North American Aviation

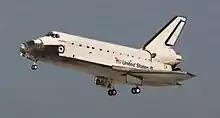
Space Shuttle orbiter "Atlantis" landing at Kennedy Space Center

In 1955, the rocket engine operations were spun off into a separate division as Rocketdyne. This division furnished engines for the Redstone, Jupiter, Thor, Delta, and Atlas missiles, and for NASA's Saturn family of launch vehicles.